Copper mining in the United States

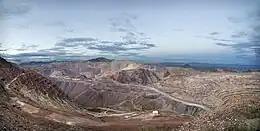
The Morenci Mine currently produces the most copper of any mine in North America.

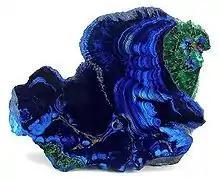
Azurite-Malachite specimen from Bisbee, Arizona

Arizona has been a major copper producer since the 19th century. In 2006, Arizona was the leading copper-producing state in the US, producing a record $5 billion worth of copper.